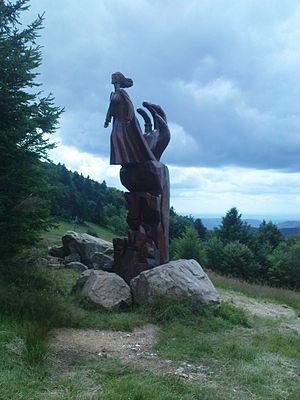
statue de bois
La Planche des Belles Filles est un sommet du massif des Vosges méridionales culminant à 1 148 mètres d'altitude à la limite entre la Haute-Saône et le Territoire de Belfort, en région Bourgogne-Franche-Comté. Il domine la commune de Plancher-les-Mines, dans la vallée du Rahin. Son nom est issu d'une légende selon laquelle durant la guerre de Trente Ans les jeunes filles du village voisin se seraient suicidées pour échapper aux mercenaires suédois. Des gisements de minerais métalliques, formés il y a 40 millions d'années, sont exploités entre les XVᵉ et XVIIIᵉ siècles dans des mines creusées sur les flancs de la montagne. Pendant la Seconde Guerre mondiale, un millier de maquisards s'y réfugient avant de lancer un assaut dans la vallée.